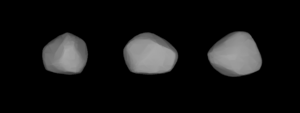
(40) Harmonie est un gros astéroïde de la ceinture principale d'astéroïdes. Il a été découvert par l'astronome franco-allemand Hermann M. S. Goldschmidt, le 31 mars 1856, et nommé d'après Harmonie, fille d'Arès et d'Aphrodite, déesse grecque de l'harmonie. Le nom a été choisi pour marquer la fin de la guerre de Crimée.